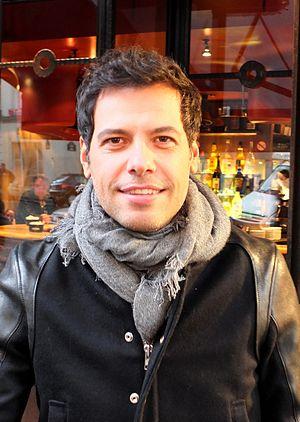
Elle l'adore est une comédie dramatique française écrite et réalisée par Jeanne Herry, sortie en 2014.